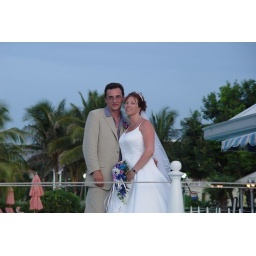
A shot of us standing on the bridge over the pool to Victoria Market